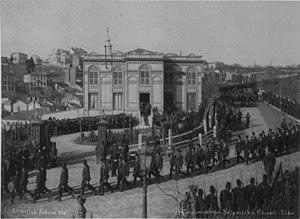
Cérémonie du Sélamlik de Vendredi á Chazéli Téké.